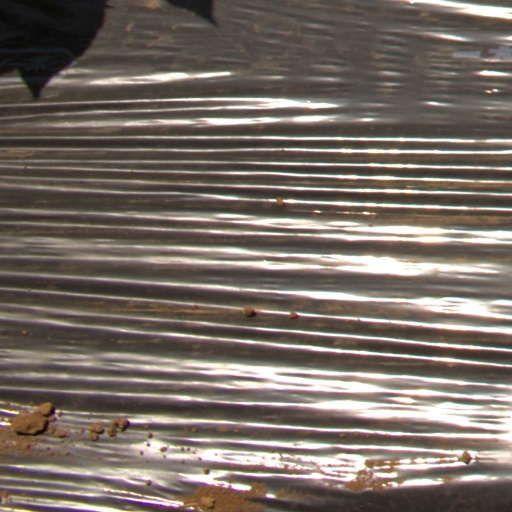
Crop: Jerusalem artichoke